Charites

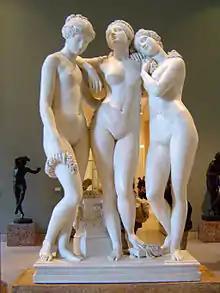

The Charites' major mythological role was to attend the other Olympians, particularly during feasts and dances. They attended Aphrodite by bathing and anointing her in Paphos before her seduction of Ankhises and after she left Olympus when her affair with Ares is found out. Additionally, they are said to weave or dye her peplos. Along with Peitho, they presented Pandora with necklaces to make her more enticing. Pindar stated the Charites arranged feasts and dances for the Olympians. They also danced with the Seasons, Hebe, Harmonia and Aphrodite in celebration of the arrival of Apollo among the gods of Olympus, while Artemis sang and Apollo played the lyre. They were often referenced as dancing and singing with Apollo and the Muses. Pindar also referred to them as the guardians of the ancient Minyans and the queens of Orchomenus who have their thrones beside Pythian Apollo's.